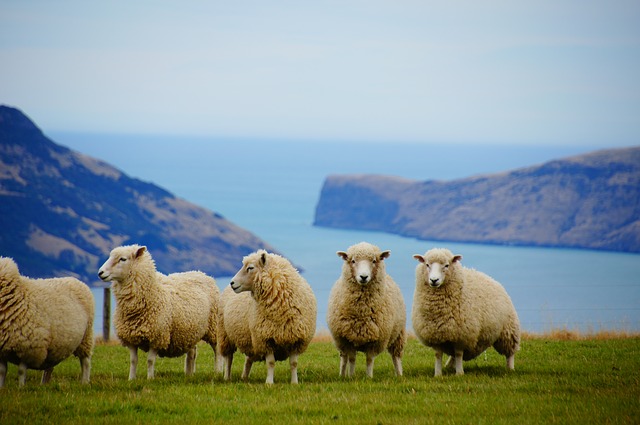
Label: pecora